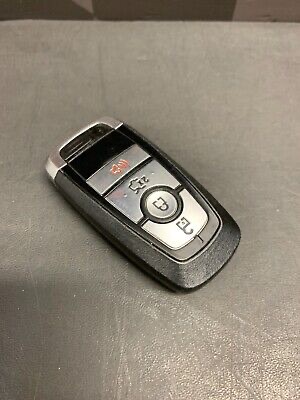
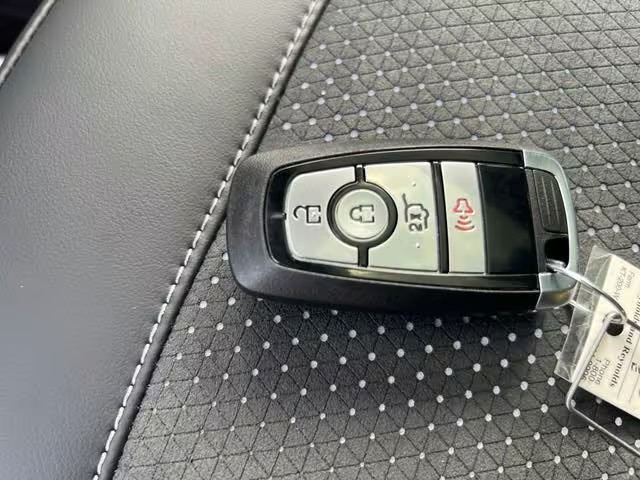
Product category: misc
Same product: yes